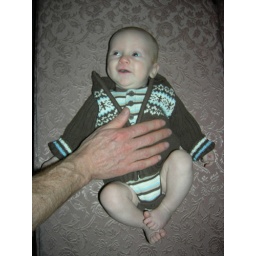
sky in brown